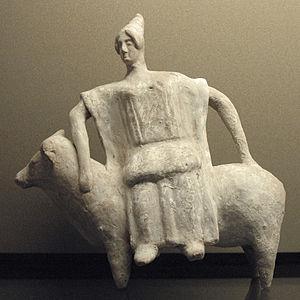
Europe et Zeus métamorphosé en taureau. Figurine en terre cuite de Béotie, v. 470–450 av. J.-C.